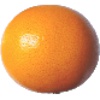
Label: pink_grapefruit